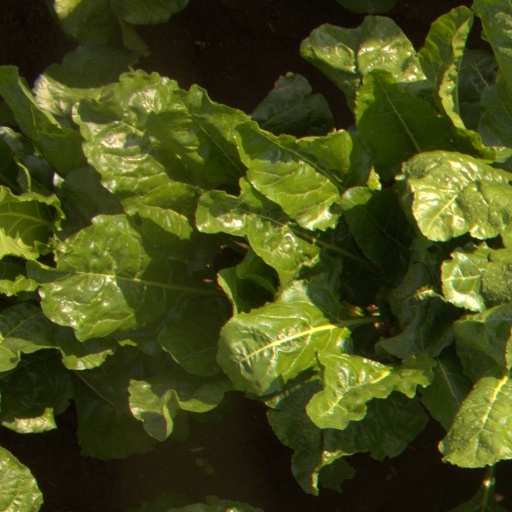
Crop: sugar beet